Nicolai Soloviev

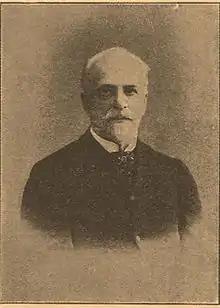
Nicolai Soloviev

Nicolai Feopemptovich Soloviev (Russian: Никола́й Феопе́мптович Соловьёв; Petrozavodsk, 9 May [O.S. 27 April] 1846 – 27 December [O.S. 14 December] 1916 in Petrograd (Saint Petersburg)), sometimes Solovyov, was a Russian music critic, composer, and teacher at the Saint Petersburg Conservatory. His notable composition students include Samuel Maykapar, Mihkel Lüdig, Artur Lemba, and Peeter Süda. Soloviev composed several operas, an overture, and the symphonic poem "Russians and Mongols", and assisted in the completion of Alexander Serov's opera, "The Power of the Fiend".